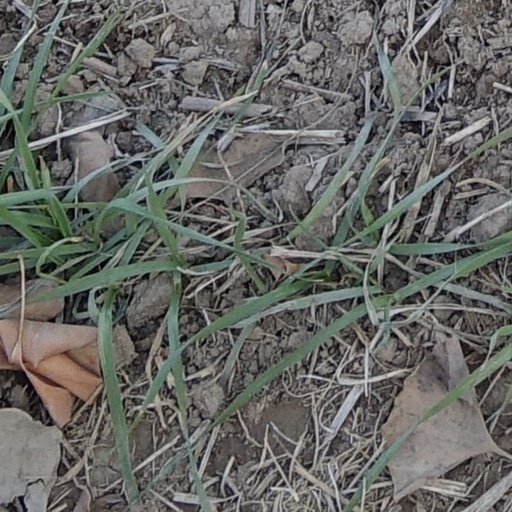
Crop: wheat